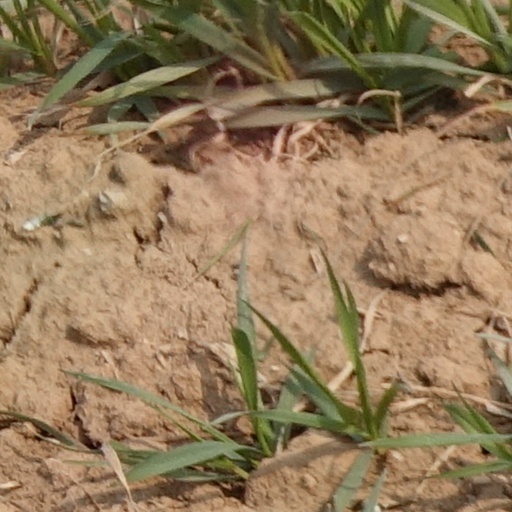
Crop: wheat